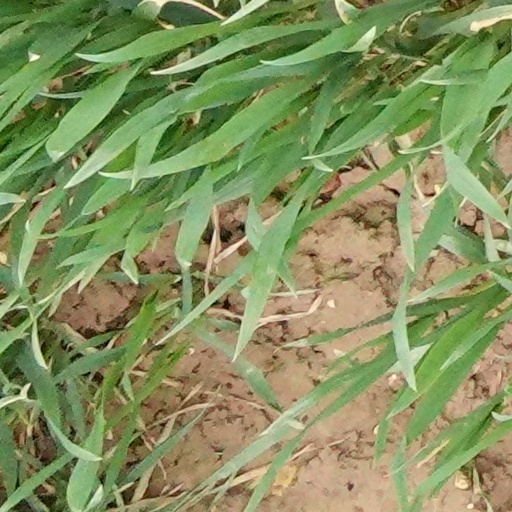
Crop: wheat